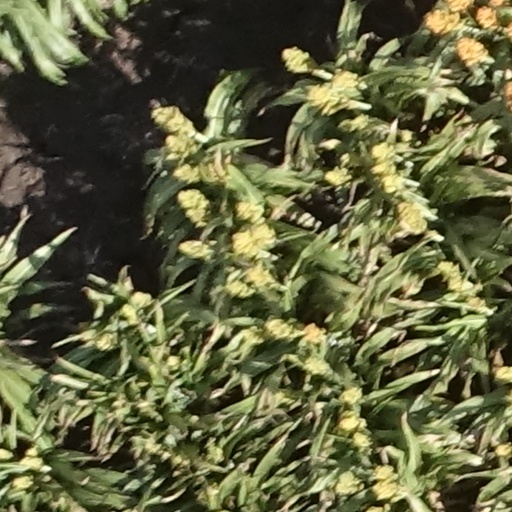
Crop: sorghum